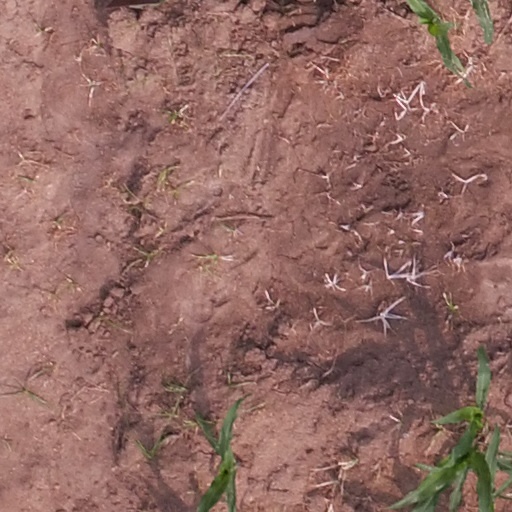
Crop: maize; corn